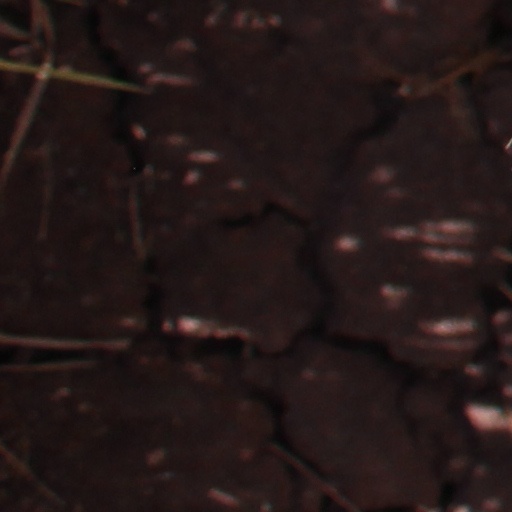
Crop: wheat